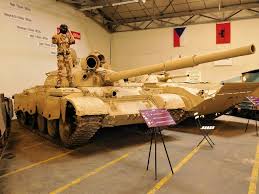
Label: Tank